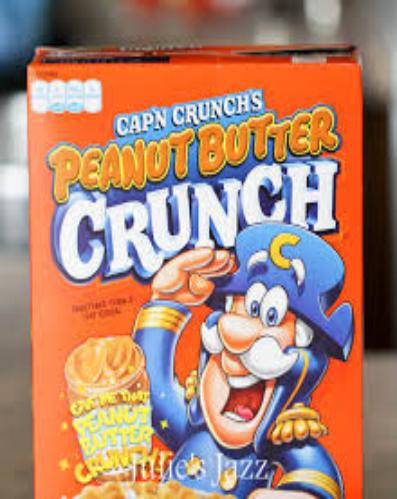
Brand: Cap'n Crunch
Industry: Food